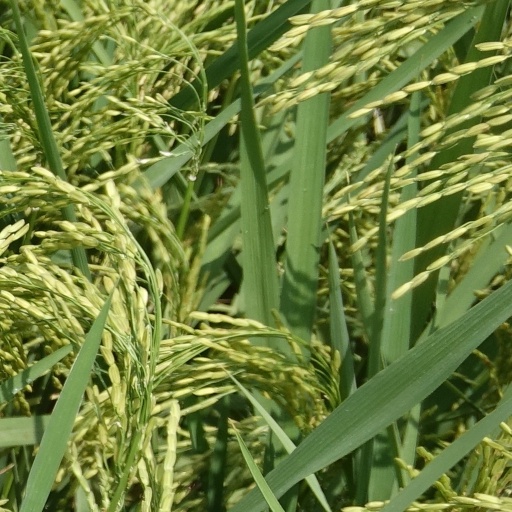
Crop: rice